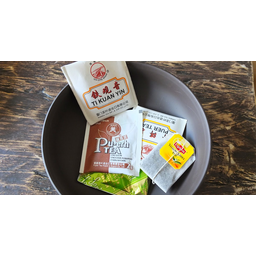
Label: trash